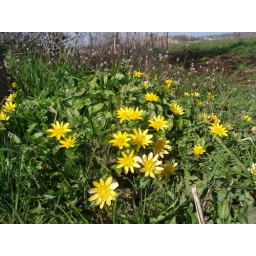
yellow flowers in the meadow..